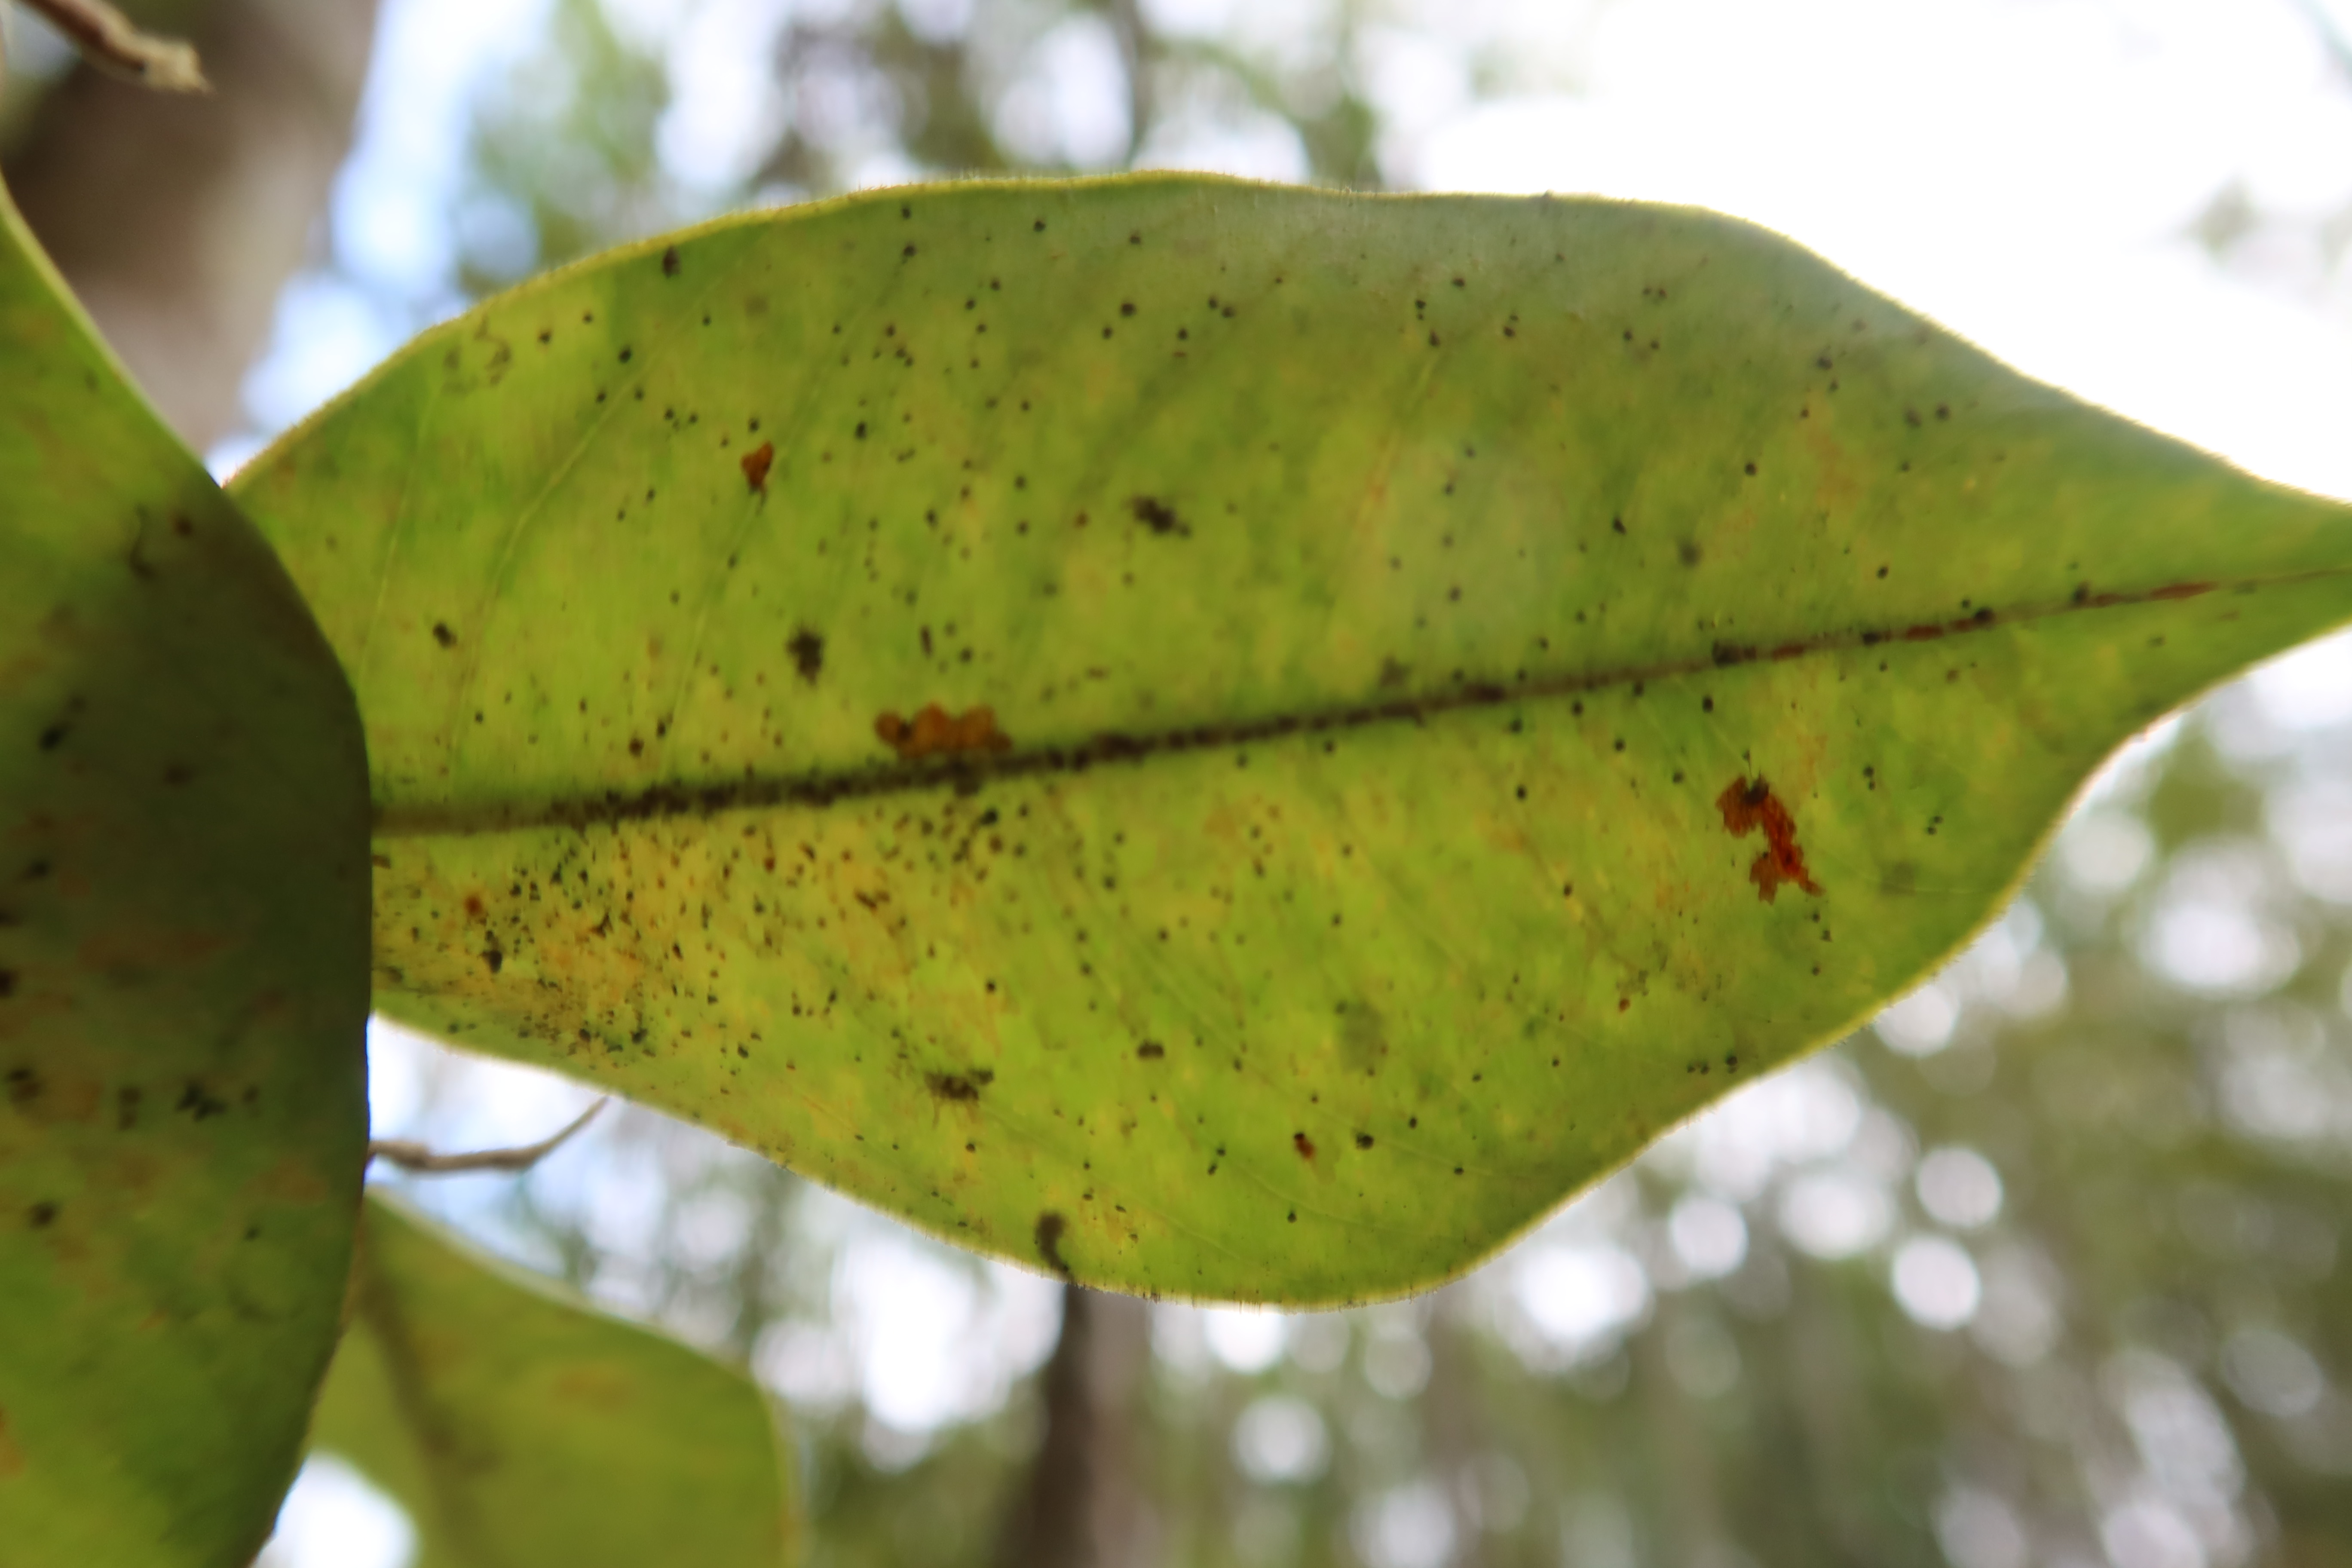
Label: Brown spots